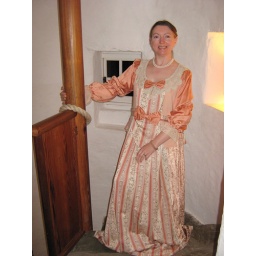
17th century dress is most suitable attire here as the house was built in about 1600.